Juan Manuel Asensi

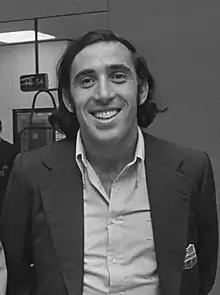
Asensi in 1973

Juan Manuel Asensi Ripoll (born 23 September 1949) is a Spanish retired footballer who played as an attacking midfielder.